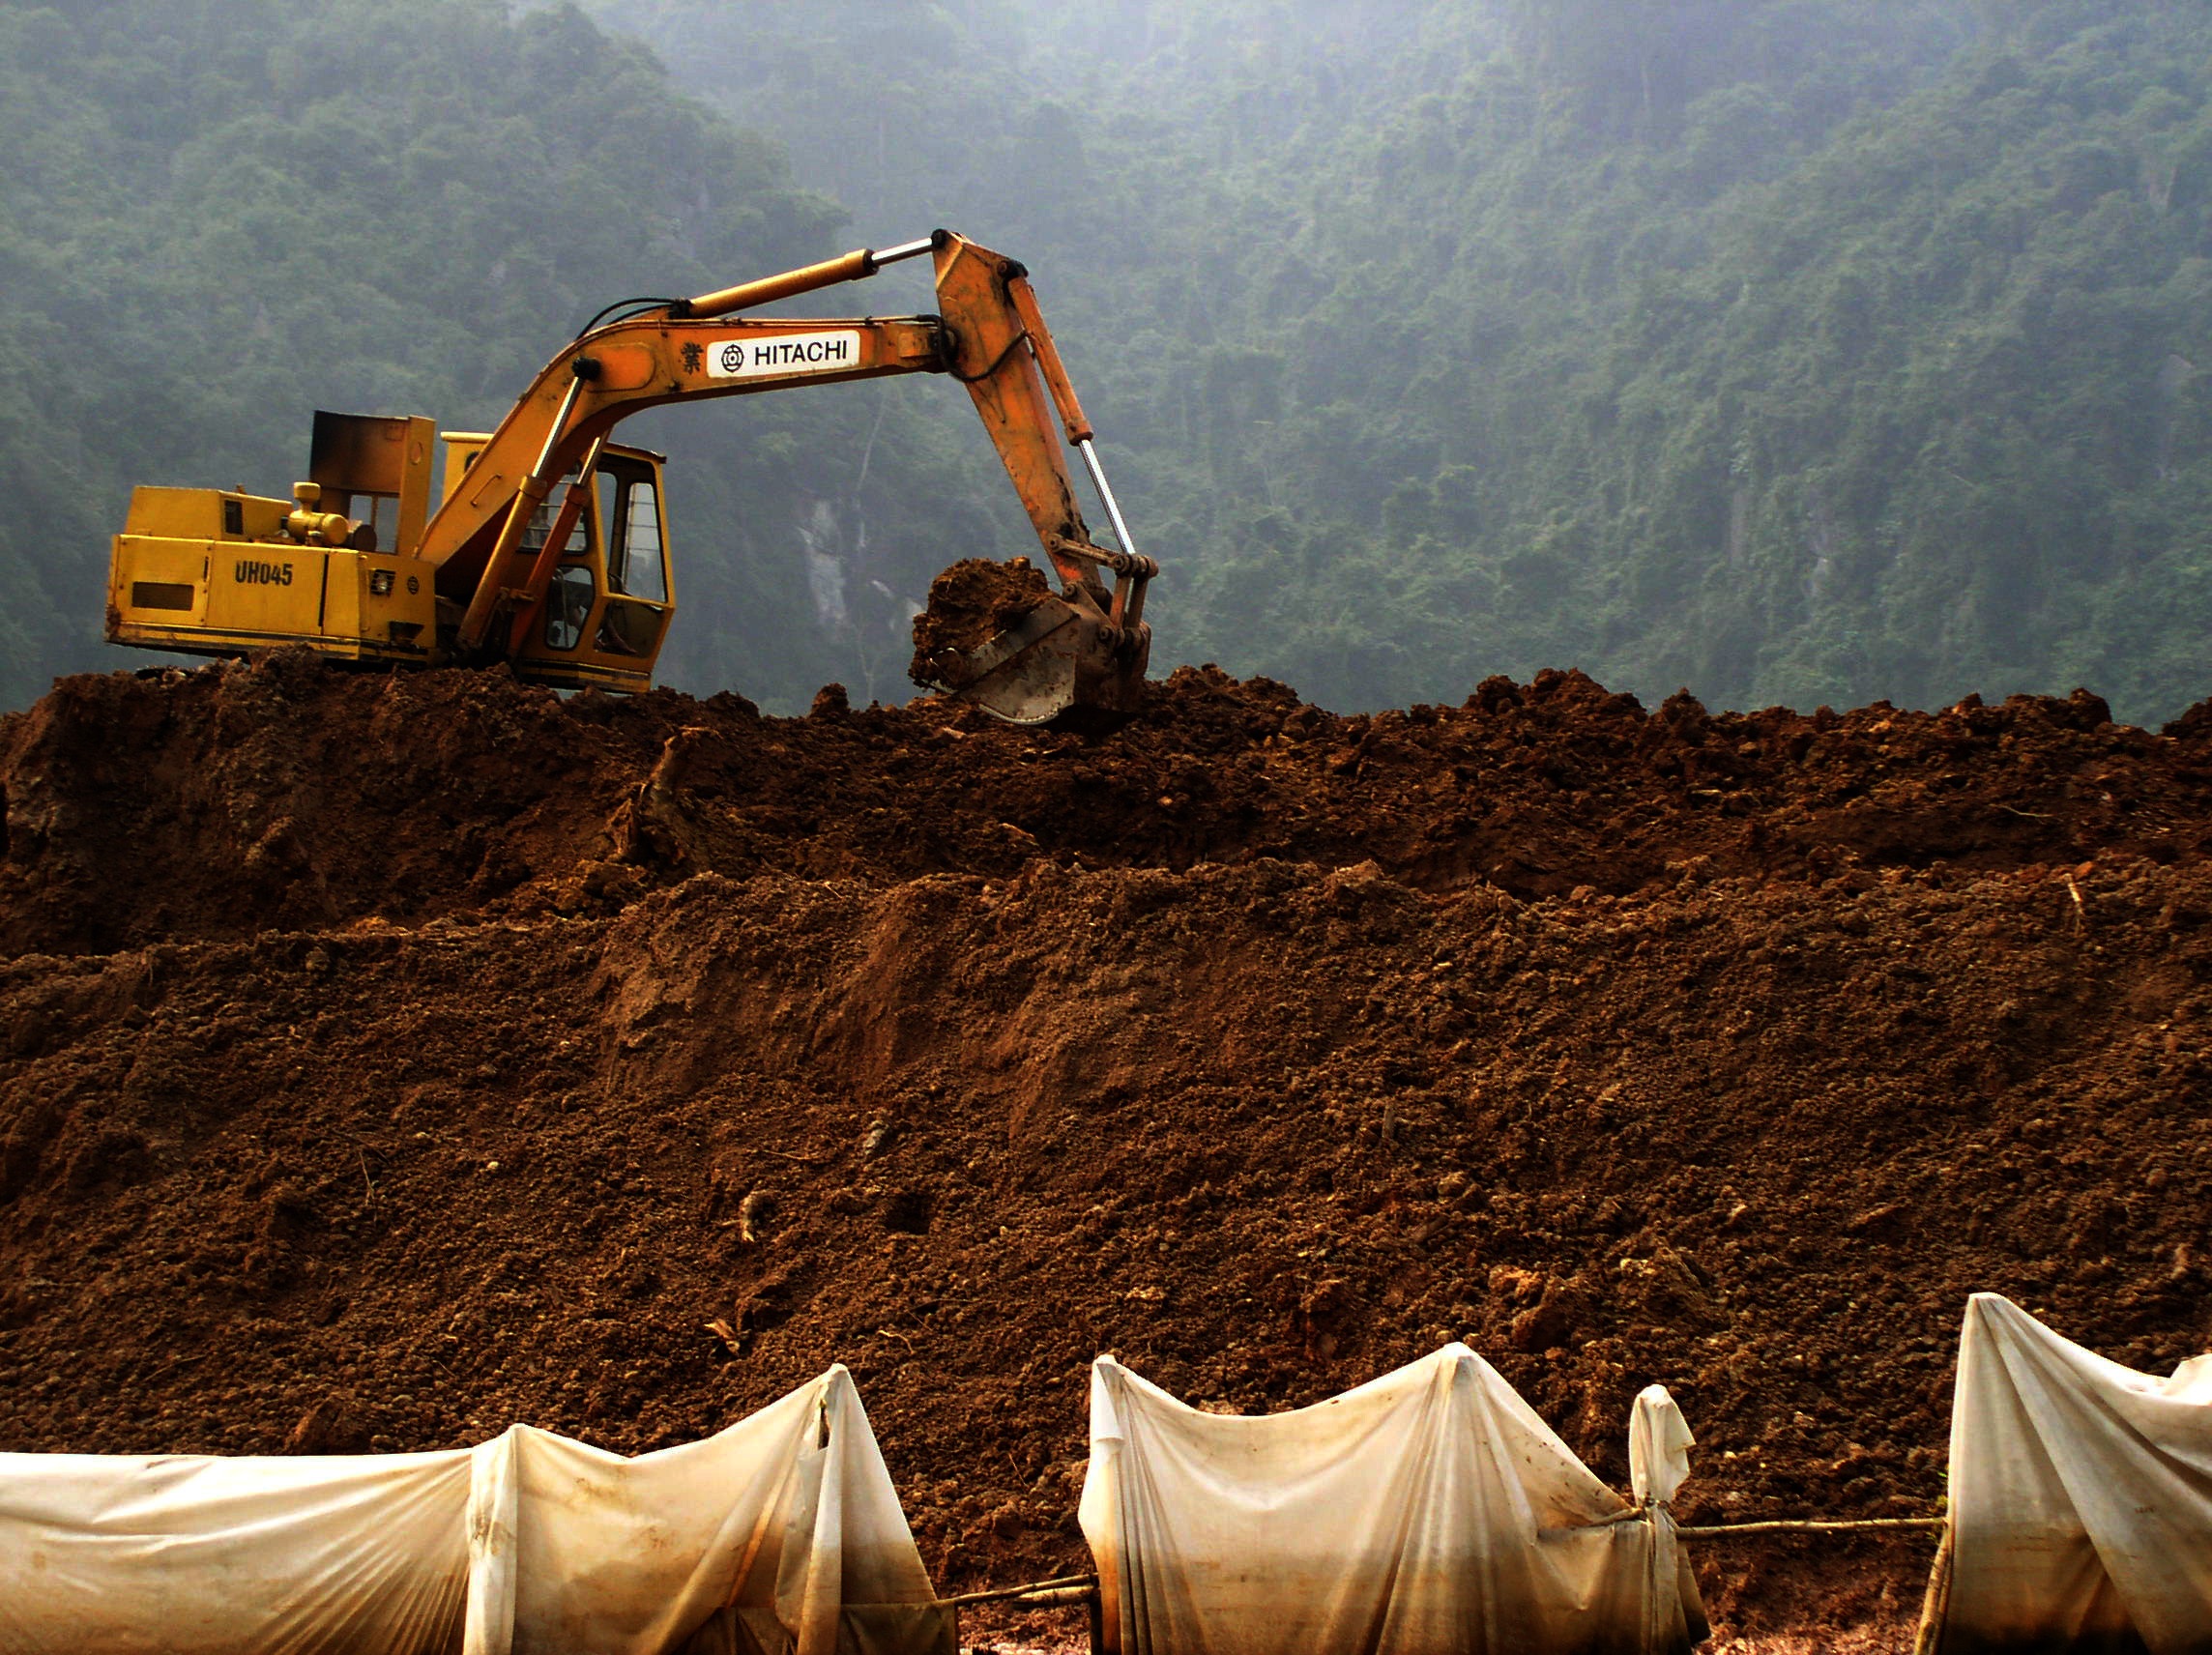
work, water, nature, forest, light, tractor, field, hill, land, tool, vehicle, equipment, dirt, frame, soil, machine, industry, bulldozer, outdoors, digging, excavator, shovel, mover, excavation, scoop, fishing net, geological phenomenon